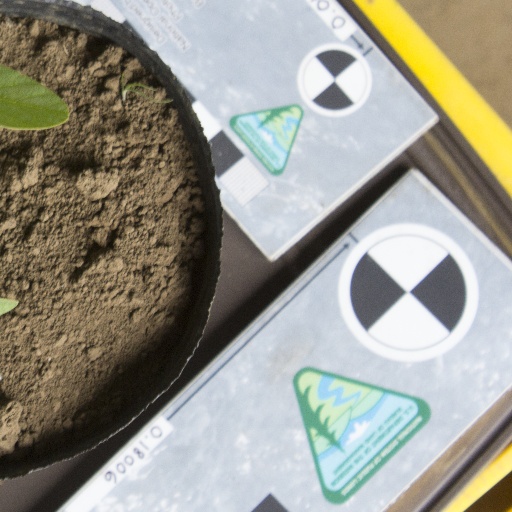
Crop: soybean